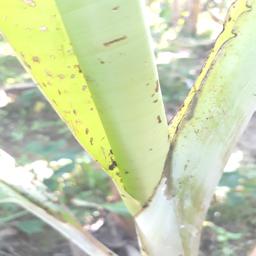
Label: BANANA APHIDS